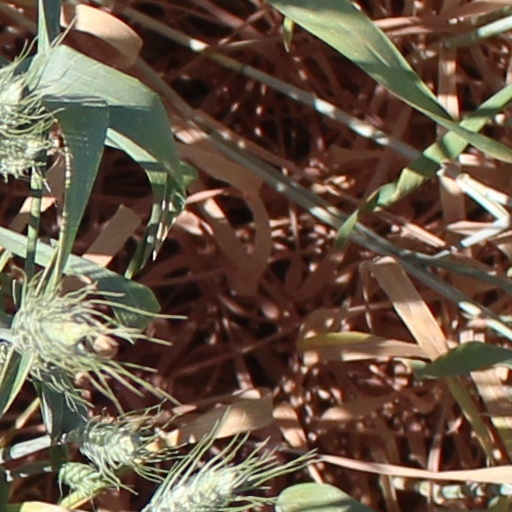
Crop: wheat